Axel Lagerbielke

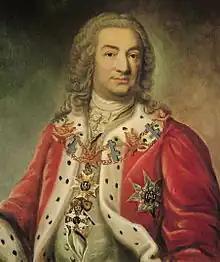
Portrait of Axel Lagerbielke

Baron Axel Lagerbielke, (15 July 1703 – 20 May 1782) was a Swedish naval officer and nobleman. He entered naval service early in his life and also served abroad. While in Dutch service, he was taken prisoner by the Spanish navy in the Pacific Ocean and spent over a year as a prisoner in South and Latin America before managing to escape via Jamaica and London back to Sweden. After his return, he pursued a successful career as a naval officer in Sweden; he served on the admiralty board from 1749 and was promoted to the rank of rear admiral in 1756. He was also active as a civil servant and 1765–1769 member of the Privy Council of Sweden.